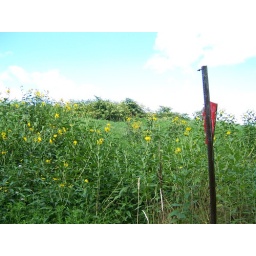
red sign in field